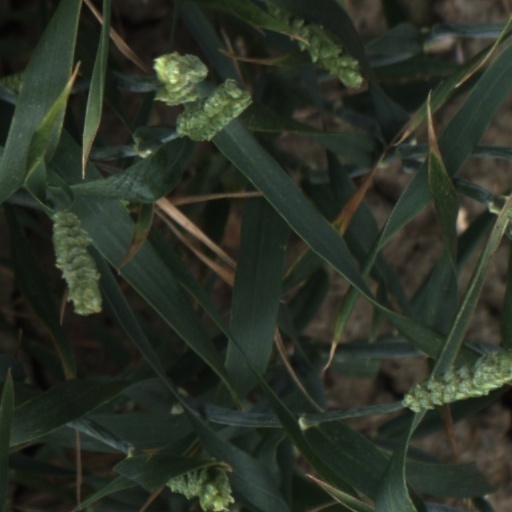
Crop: wheat